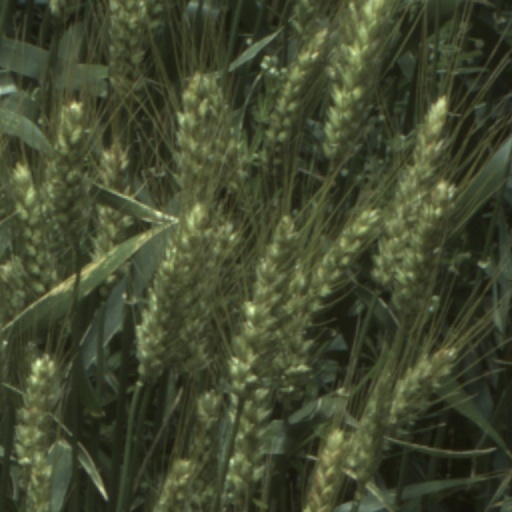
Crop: wheat